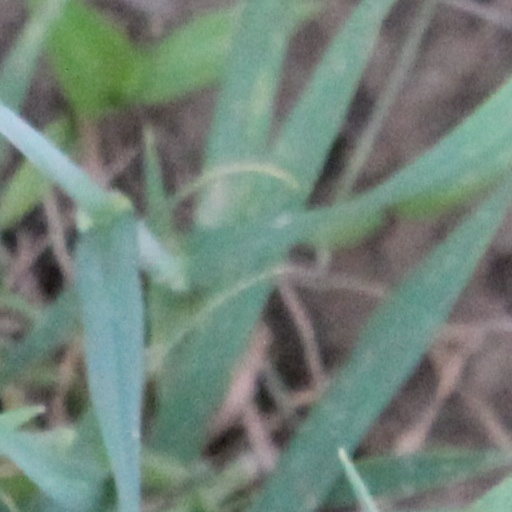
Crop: wheat